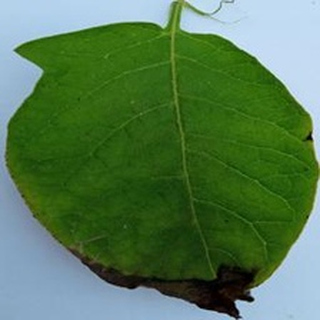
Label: potato_late_blight